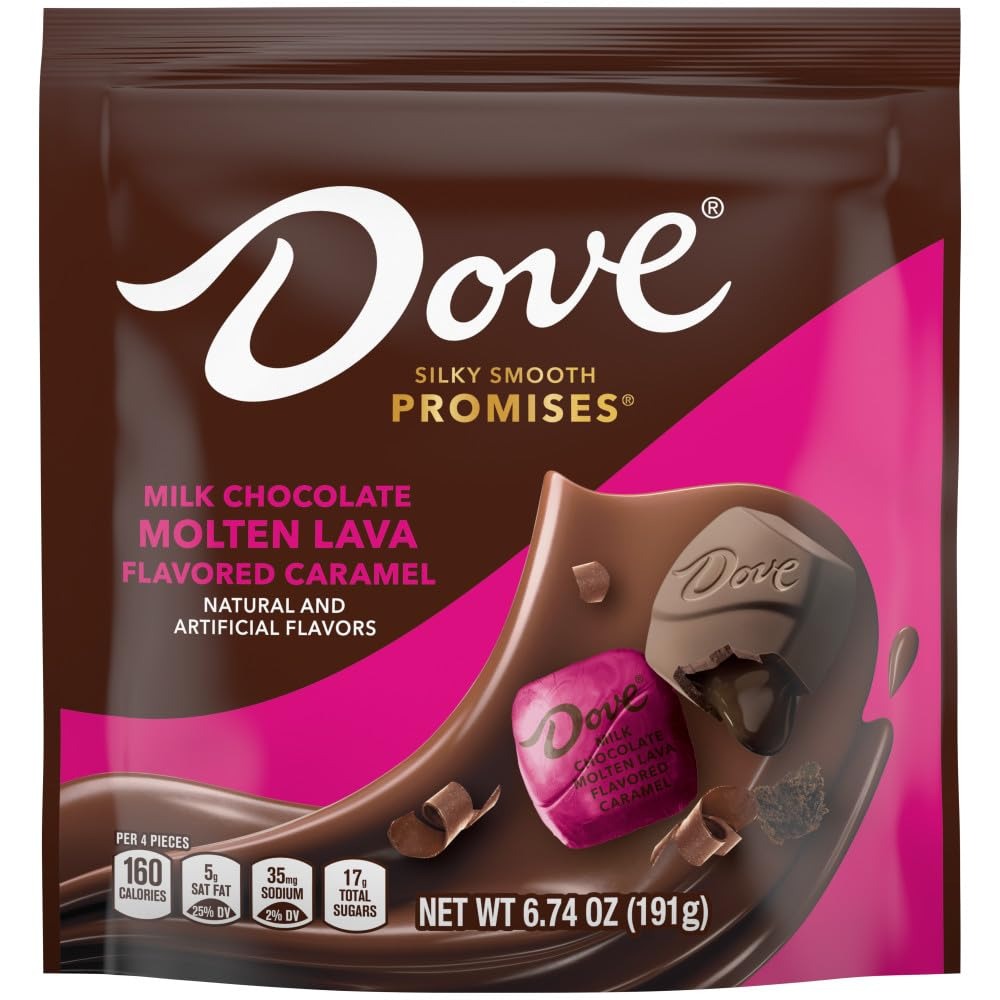
Item Name: DOVE PROMISES Milk Chocolate Molten Lava Caramel Candy, 6.74 Oz Bag (Pack of 8)
Bullet Point 1: Contains eight (8) 6.74-ounce candy bags of DOVE PROMISES Milk Chocolate Molten Lava Candy
Bullet Point 2: Experience individually wrapped milk chocolate DOVE PROMISES filled with rich molten lava cake flavored caramel for a decadent bite
Bullet Point 3: Elegant foil adds a luxurious touch to candy dishes at home or the office
Bullet Point 4: Whether you are looking for an on-the-go treat or looking to decorate a baked treat, you can't go wrong with DOVE PROMISES chocolate candy
Bullet Point 5: Self-care not only comes from the luxurious taste of DOVE milk chocolates but from the warm wishes tucked under every wrapper
Value: 60.88
Unit: Ounce

Price: 6.81